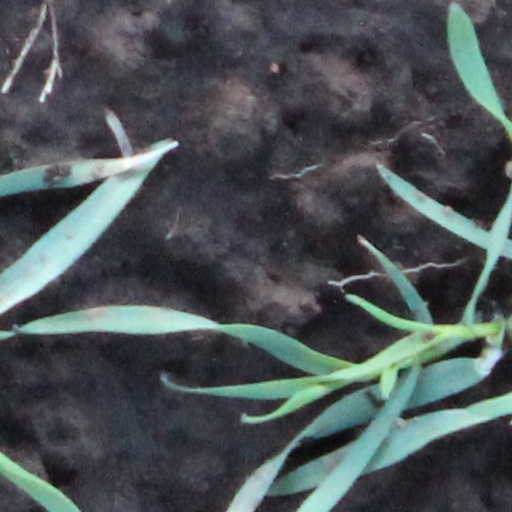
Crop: wheat